Runrig

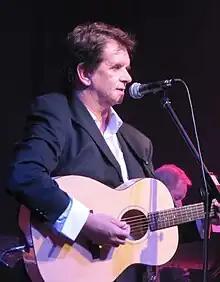
Original lead singer Donnie Munro left the band in 1997 to pursue a career in politics

Initially formed as a three-piece dance band known as 'The Run Rig Dance Band', the band played several low key events, and has previously cited a ceilidh at Kelvin Hall, Glasgow as their first concert. The band was formed in 1973 with brothers Calum and Rory Macdonald and their friend Blair Douglas. Donnie Munro joined the following year and they started to expand outside their native Isle of Skye. Douglas left the band in late 1974 and was replaced by Robert Macdonald. This line-up continued until 1978, when Douglas re-joined and Malcolm Jones became guitarist, both displacing Robert Macdonald. In the same year, Runrig's first album, entitled "Play Gaelic", was released. All the songs were in Gaelic. It was re-released in 1990 as "Play Gaelic, the first legendary recording". In 1979, Blair Douglas left Runrig again to pursue a solo career. 1979 also saw the release of Runrig's second album, "The Highland Connection" on the band's own label, Ridge Records. A somewhat transitional album, it features wailing electric guitars and ballads. The album also included the original version of "Loch Lomond". A later version was to become their signature song and closing song at concerts.